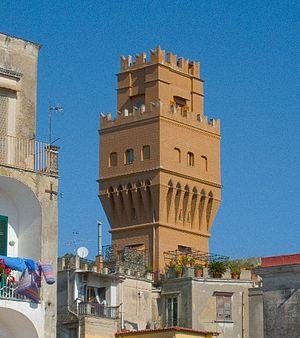
Le Palazzo Torre Palasciano est un bâtiment d'intérêt historique et artistique de Naples, situé sur la colline de Capodimonte.